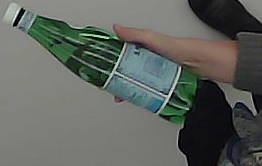
Product: sanpellegrino_water